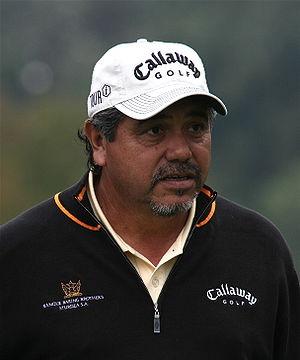
Eduardo Romero est un golfeur argentin.